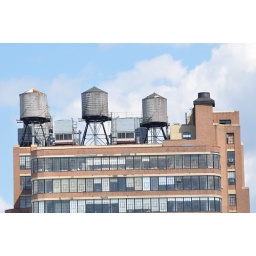
Water towers on the roof give the buildings the needed water pressure in the upper floors